Dabuz

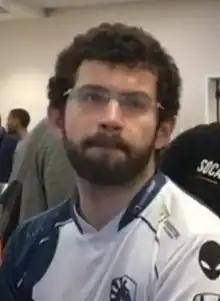
Dabuz at 2GG Kongo Saga in 2019

"Super Smash Bros. Ultimate" released at the end of 2018, and while Dabuz remained an elite competitor in the new game, he failed to reach the same heights in "Ultimate" as he did in "Smash for Wii U". In the first half of 2019, the highest finish he achieved in a major tournament was 4th, at both Genesis 6 in February and CEO 2019 in June. He took 5th in two other major events, Smash N' Splash 5 and Pound 2019, and tied for 9th in MomoCon 2019, 2GG: Prime Saga, and Get On My Level 2019. His lowest showing at a major tournament was tied for 17th at Frostbite 2019, held in February. He also won a minor tournament, Thunder Smash, in May, winning $20,000. The first half of the year also saw him change sponsors. He announced his departure from Gravity at the end of February, and joined Team Liquid in early March. In the inaugural Panda Global Rankings Ultimate, Dabuz was ranked 7th, lower than his ranking at any point in "Smash for Wii U" competition.